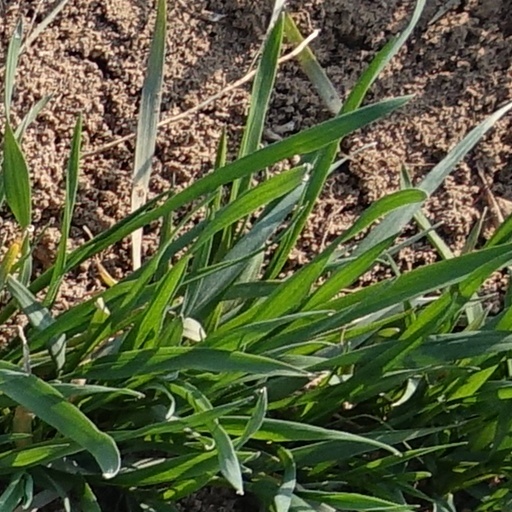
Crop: wheat